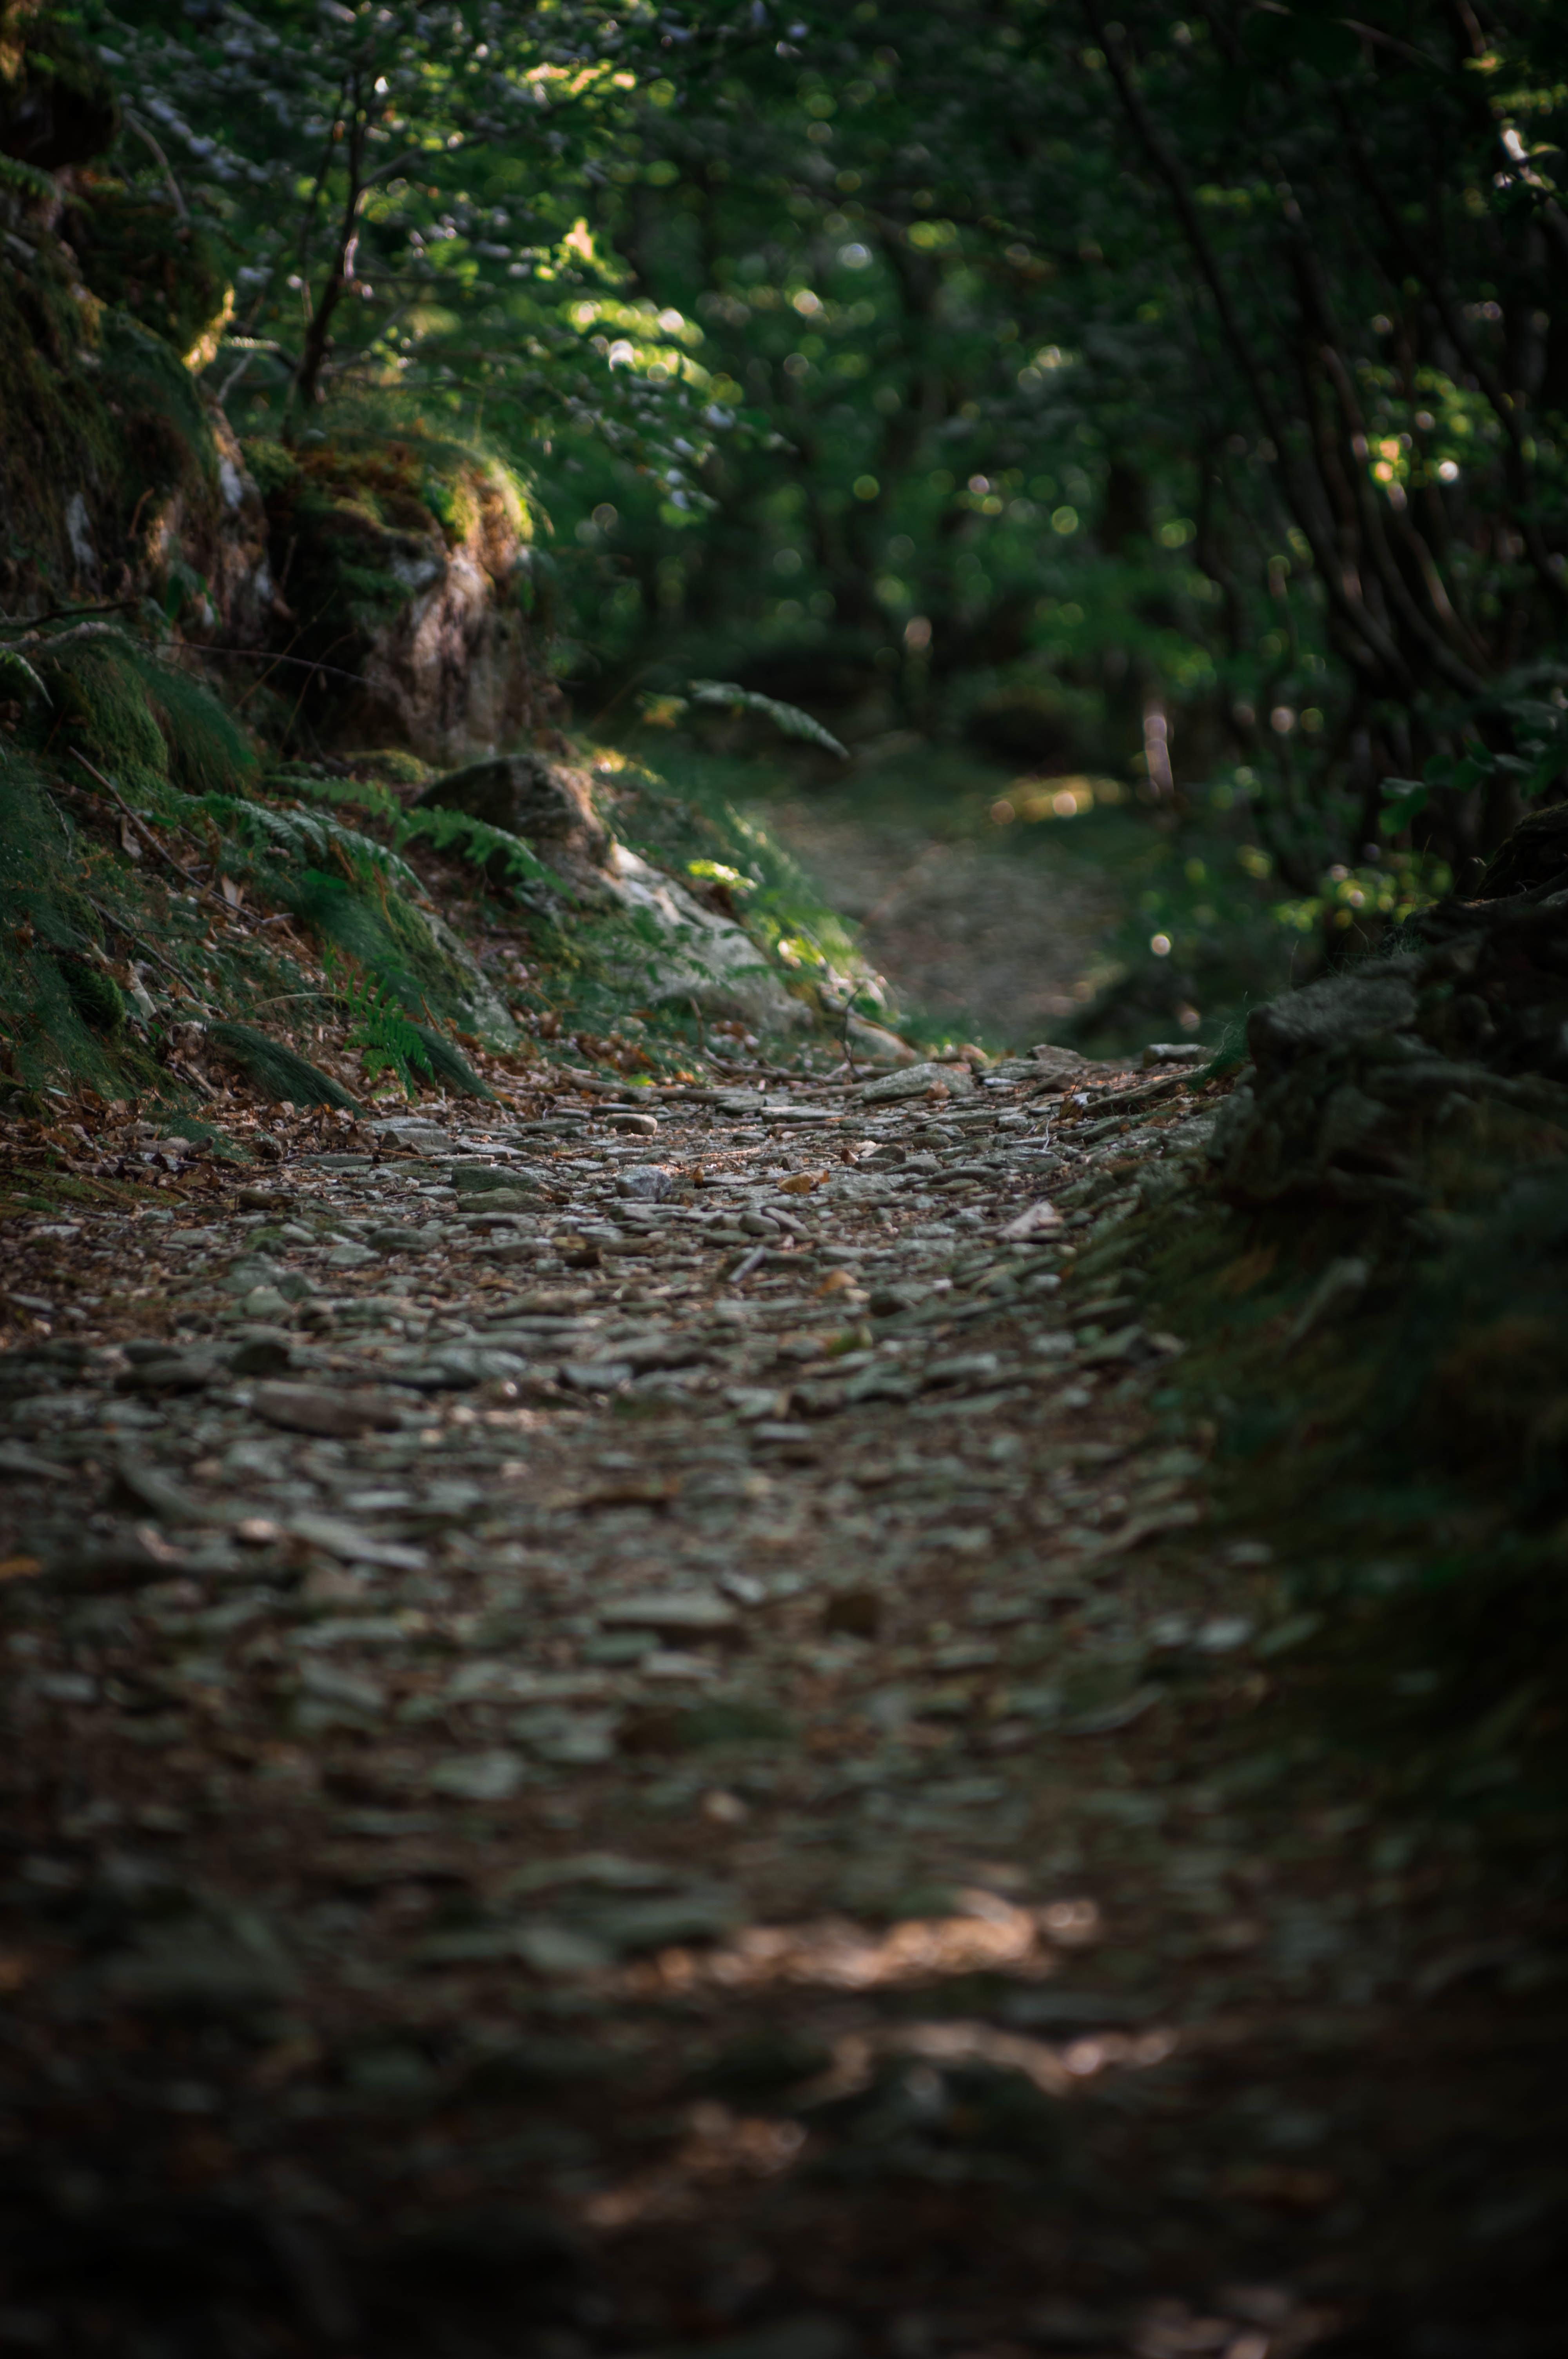
tree, water, nature, forest, wilderness, branch, plant, trail, sunlight, leaf, river, wildlife, stream, green, reflection, jungle, autumn, darkness, season, rainforest, woodland, habitat, natural environment, woody plant